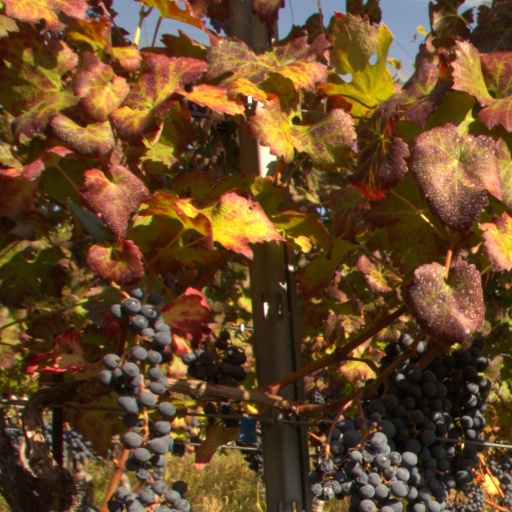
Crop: grape